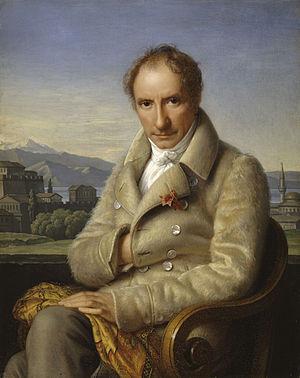
Élisabeth Henriette Marthe Lorimier née le 7 août 1775 à Paris et morte dans la même ville le 1ᵉʳ avril 1854 est une artiste peintre française.